Elizabeth Keith

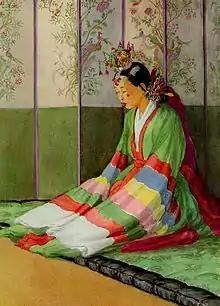
"Korean Bride" from "Old Korea: the Land of Morning Calm", by Elizabeth Keith and Elspet Keith Robertson Scott, 1946.

Keith was born in Aberdeenshire, Scotland. She was a cousin to Sir Arthur Keith.